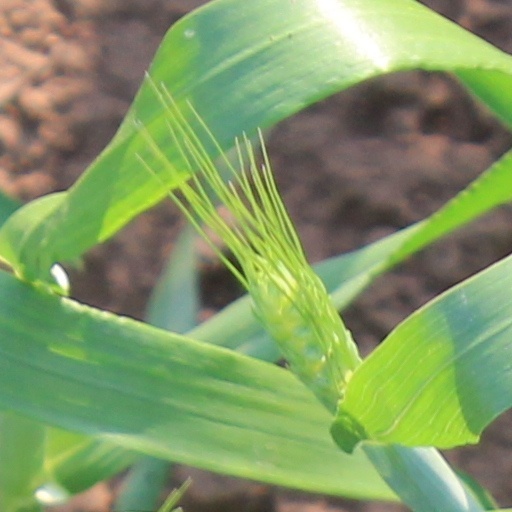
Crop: wheat